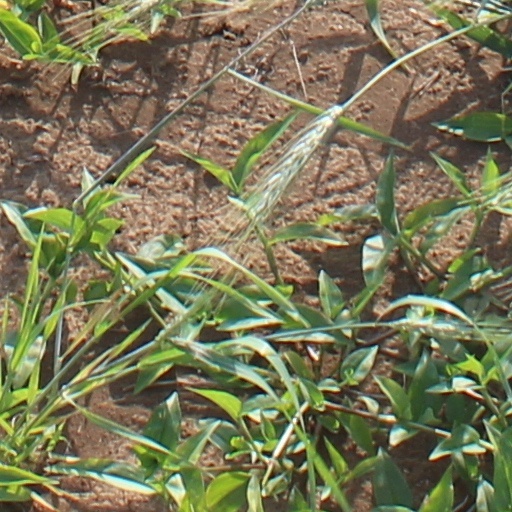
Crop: wheat